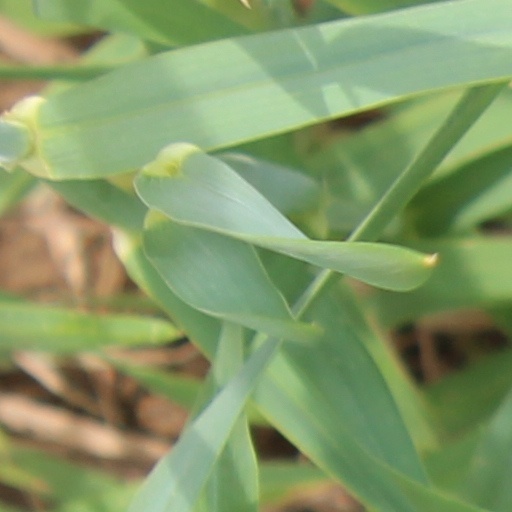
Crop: wheat